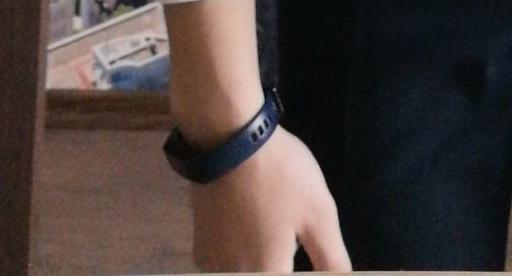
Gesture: no_gesture